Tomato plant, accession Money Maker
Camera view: tilt-top (135 deg); turntable rotation: 300 degrees
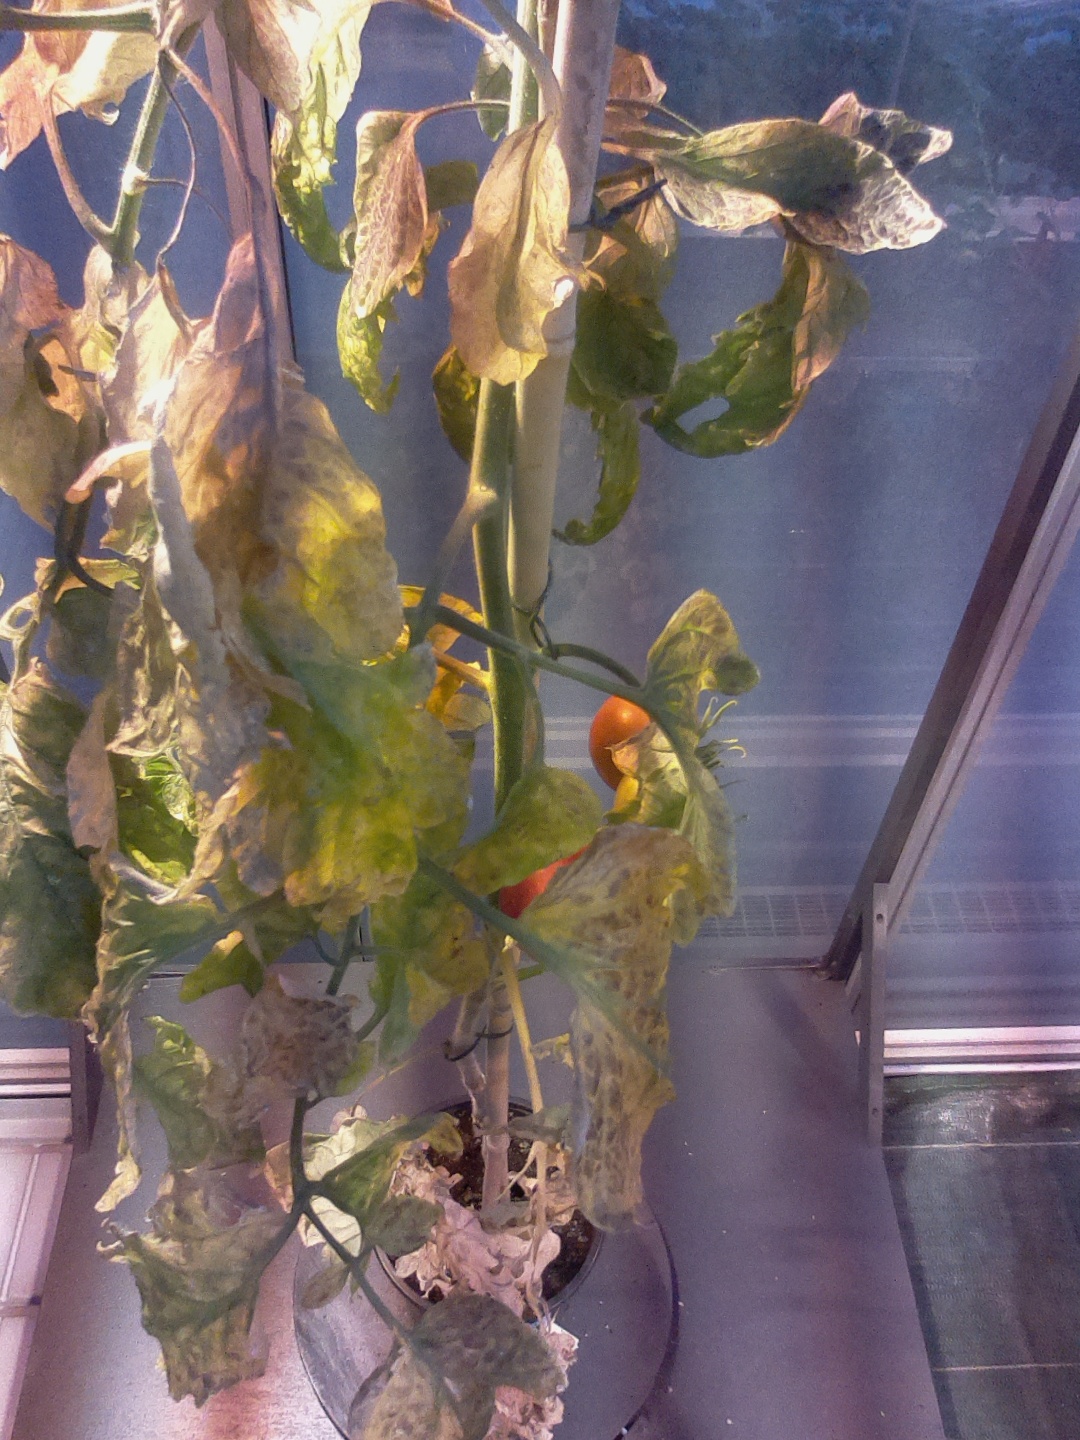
BBCH growth stage 82: 20%-30% of fruits show typical fully ripe color